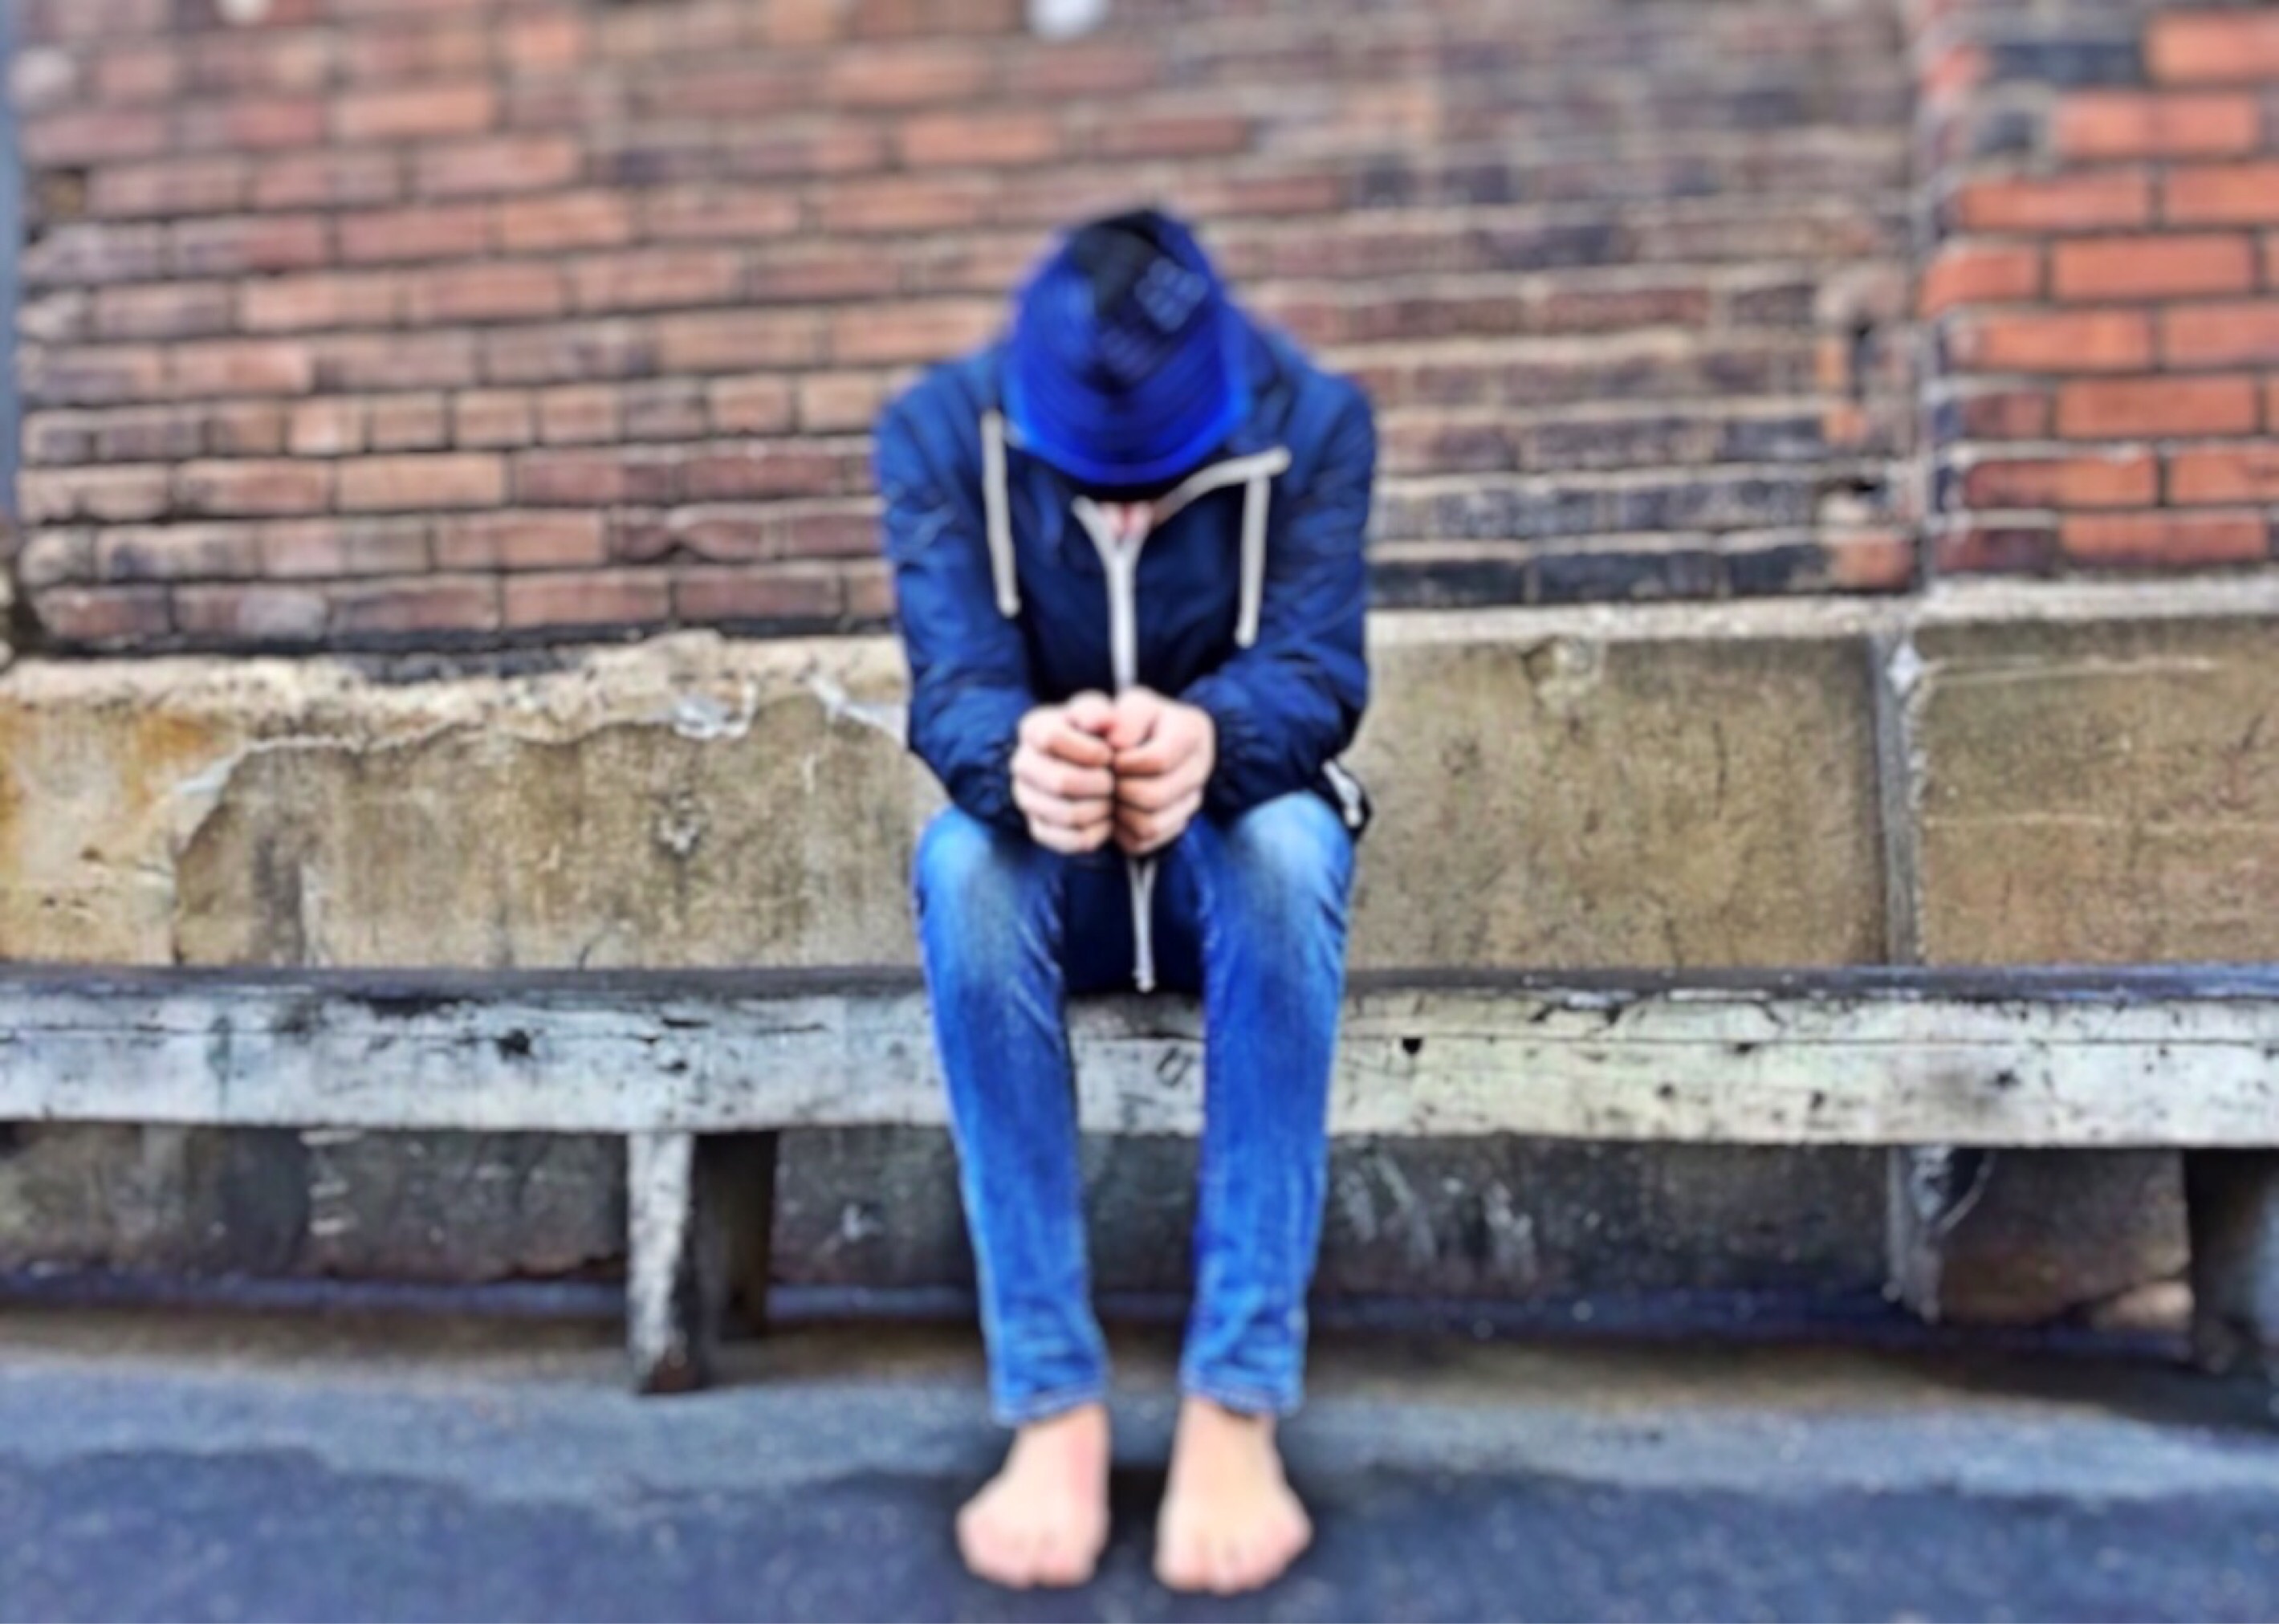
youth, blue, clothing, lonely, outerwear, denim, homeless, lost, scared, bullied